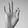
ASL letter: F